Hermione Baddeley

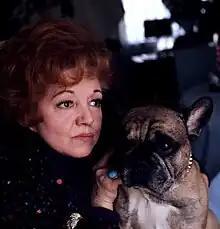
Baddeley in 1978

In 1928 Baddeley married English aristocrat and socialite David Tennant (third son of Edward Tennant, 1st Baron Glenconner). She arrived an hour late for the wedding, having misremembered the time booked for the ceremony. They rented Teffont Evias Manor, which became known for their boisterous parties (including mixed naked bathing in the goldfish pond). She had a daughter, Pauline Laetitia Tennant (born 6 February 1927 – died 6 December 2008) and a son, David; the couple divorced in 1937.